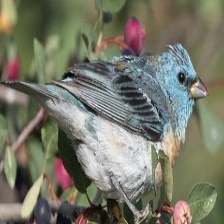
Species: LAZULI BUNTING
Scientific name: PASSERINA AMOENA
ImageNet parent category: indigo_bunting